Hair-Raising Hare

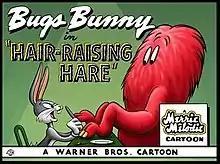
Lobby card

Hair-Raising Hare is a Warner Bros. "Merrie Melodies" cartoon, released on May 25, 1946. It was directed by Chuck Jones and written by Tedd Pierce. It stars Bugs Bunny and features the first appearance of Chuck Jones' orange monster character "Gossamer".